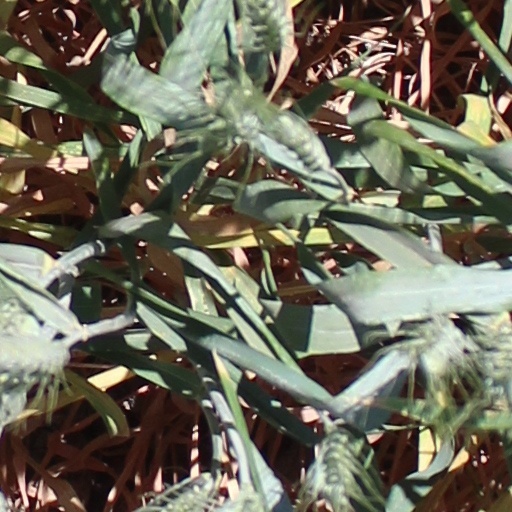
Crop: wheat